Boy

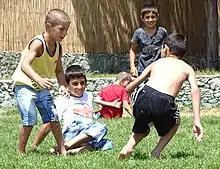
Armenian boys at play

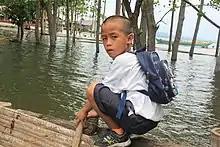
Filipino boy

Since 1821, in the United States and South Africa, "boy" was used not only for domestic servants but also more generally as a disparaging term for men of color (especially black men); the term implied a subservient status. Thomas Branch, an early African-American Seventh-day Adventist missionary to Nyassaland (Malawi) referred to the native students as "boys": Multiple politicians – including New Jersey Governor Chris Christie and former Kentucky Congressman Geoff Davis – have been criticized publicly for referring to a black man as "boy".